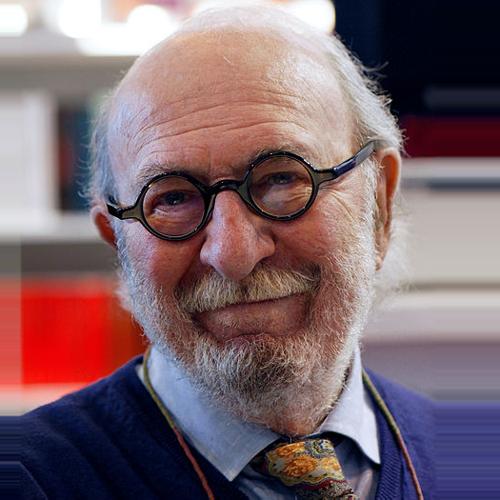
Age: 78